Hequembourg House

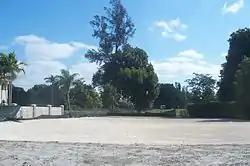
Site where house used to be

The Hequembourg House was a historic home in Miami Springs, Florida. It was located at 851 Hunting Lodge Drive. The pueblo-style structure was constructed in 1926 by architects Curtiss & Bright. It was added to the U.S. National Register of Historic Places on November 1, 1985. The building was significantly damaged by Hurricane Wilma in 2005, declared unsafe, and was subsequently demolished on October 1, 2010. It was removed from the Register in January 2011.